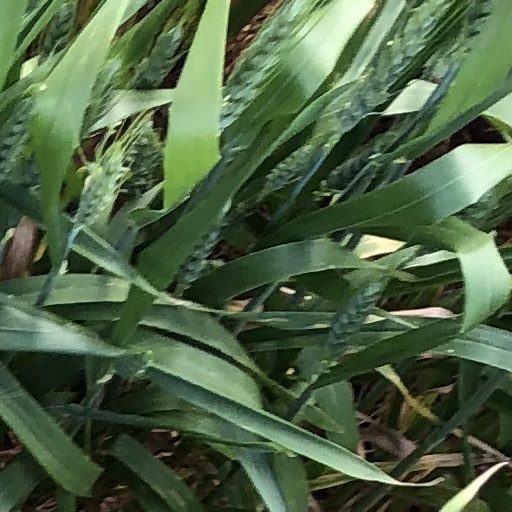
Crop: wheat